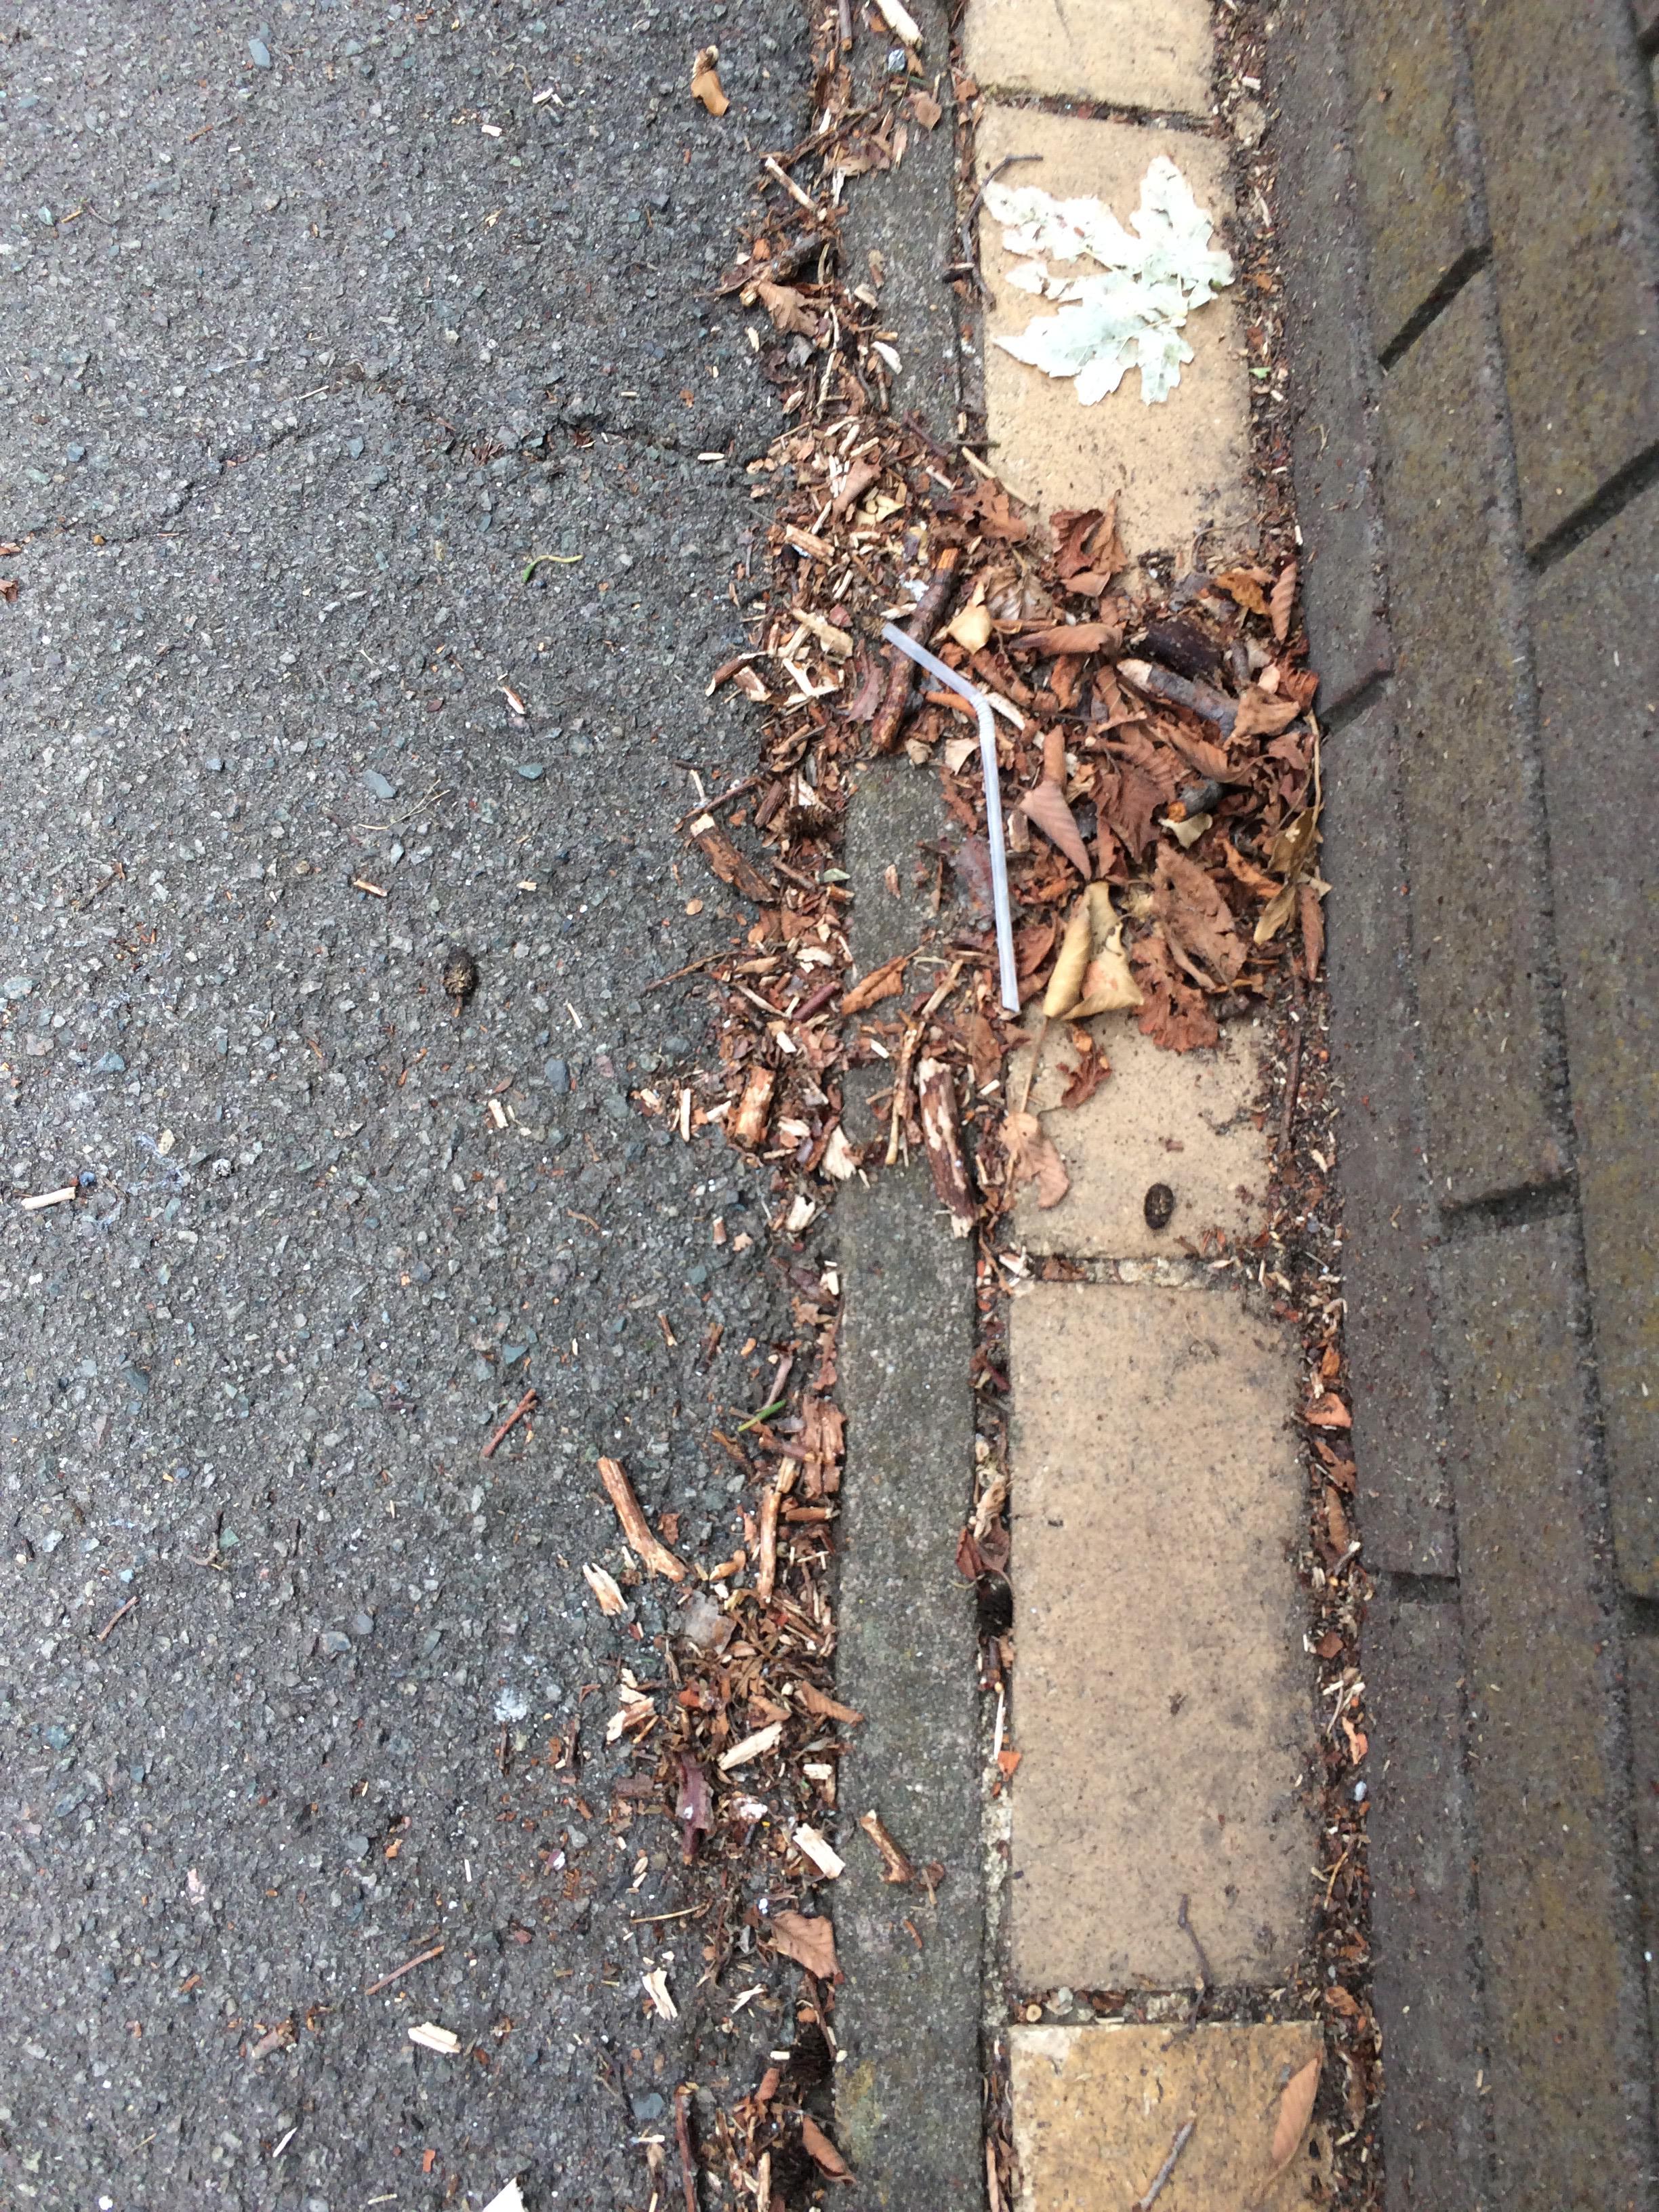
Object: Plastic straw (Straw)